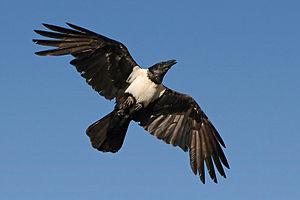
Le Corbeau pie, aussi dit Corbeau à ventre blanc, est une espèce de passereaux de la famille des Corvidae.